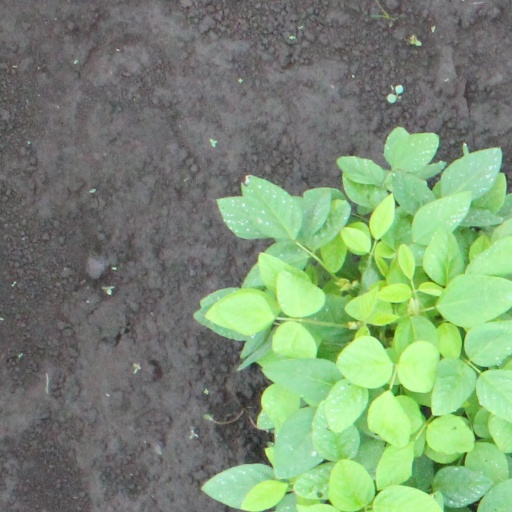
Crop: soybean